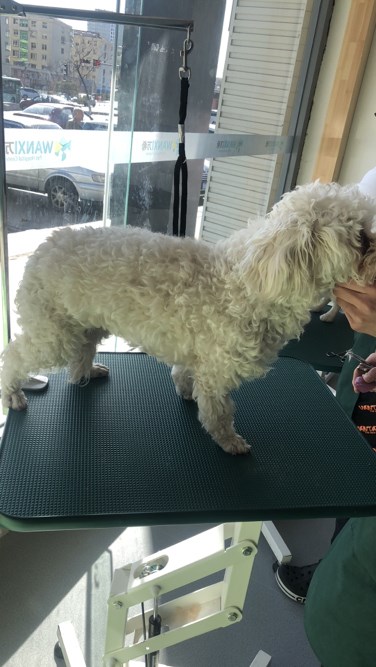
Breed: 3083-n000117-Bichon_Frise